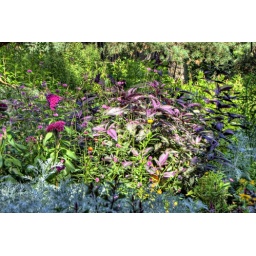
colorful flowers in sensory garden 2 4x6